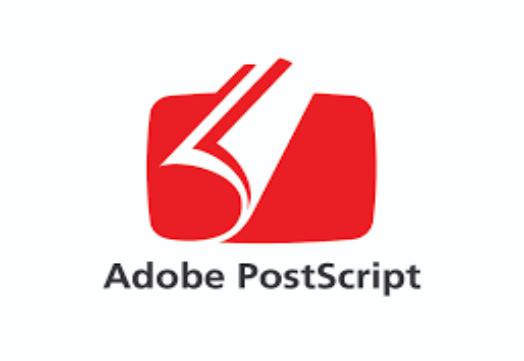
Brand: Adobe Systems
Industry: Others